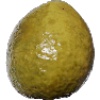
Label: Guava 1